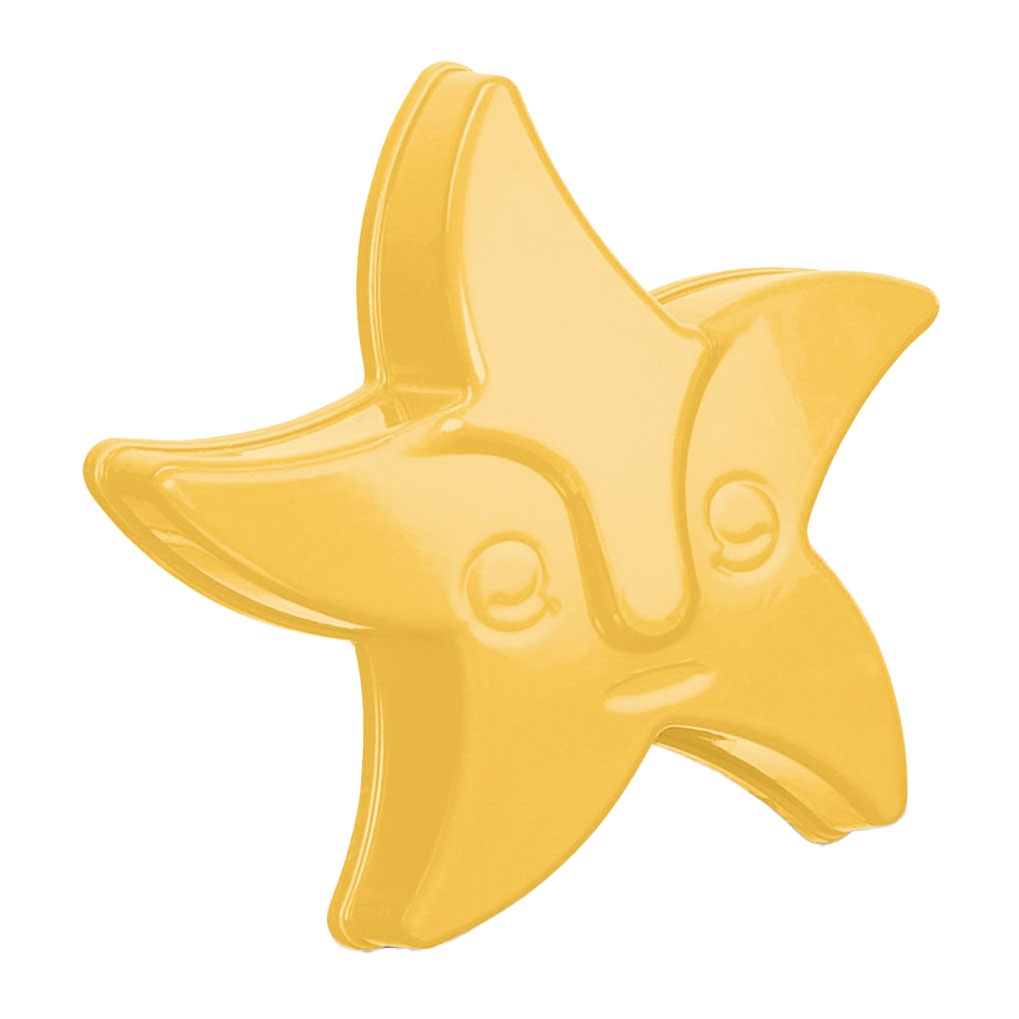
Mondo emmerset sonic, 6dlg.
Brand: Mondo
5-delige strandset van Sonic, bestaande uit een emmer, een zeefdeksel, een hark, een schep en een zandvorm. Gemaakt van kunststof.
Category: Toys & Games > Toys > Beach & Sand Toys > Sand Castle Molds